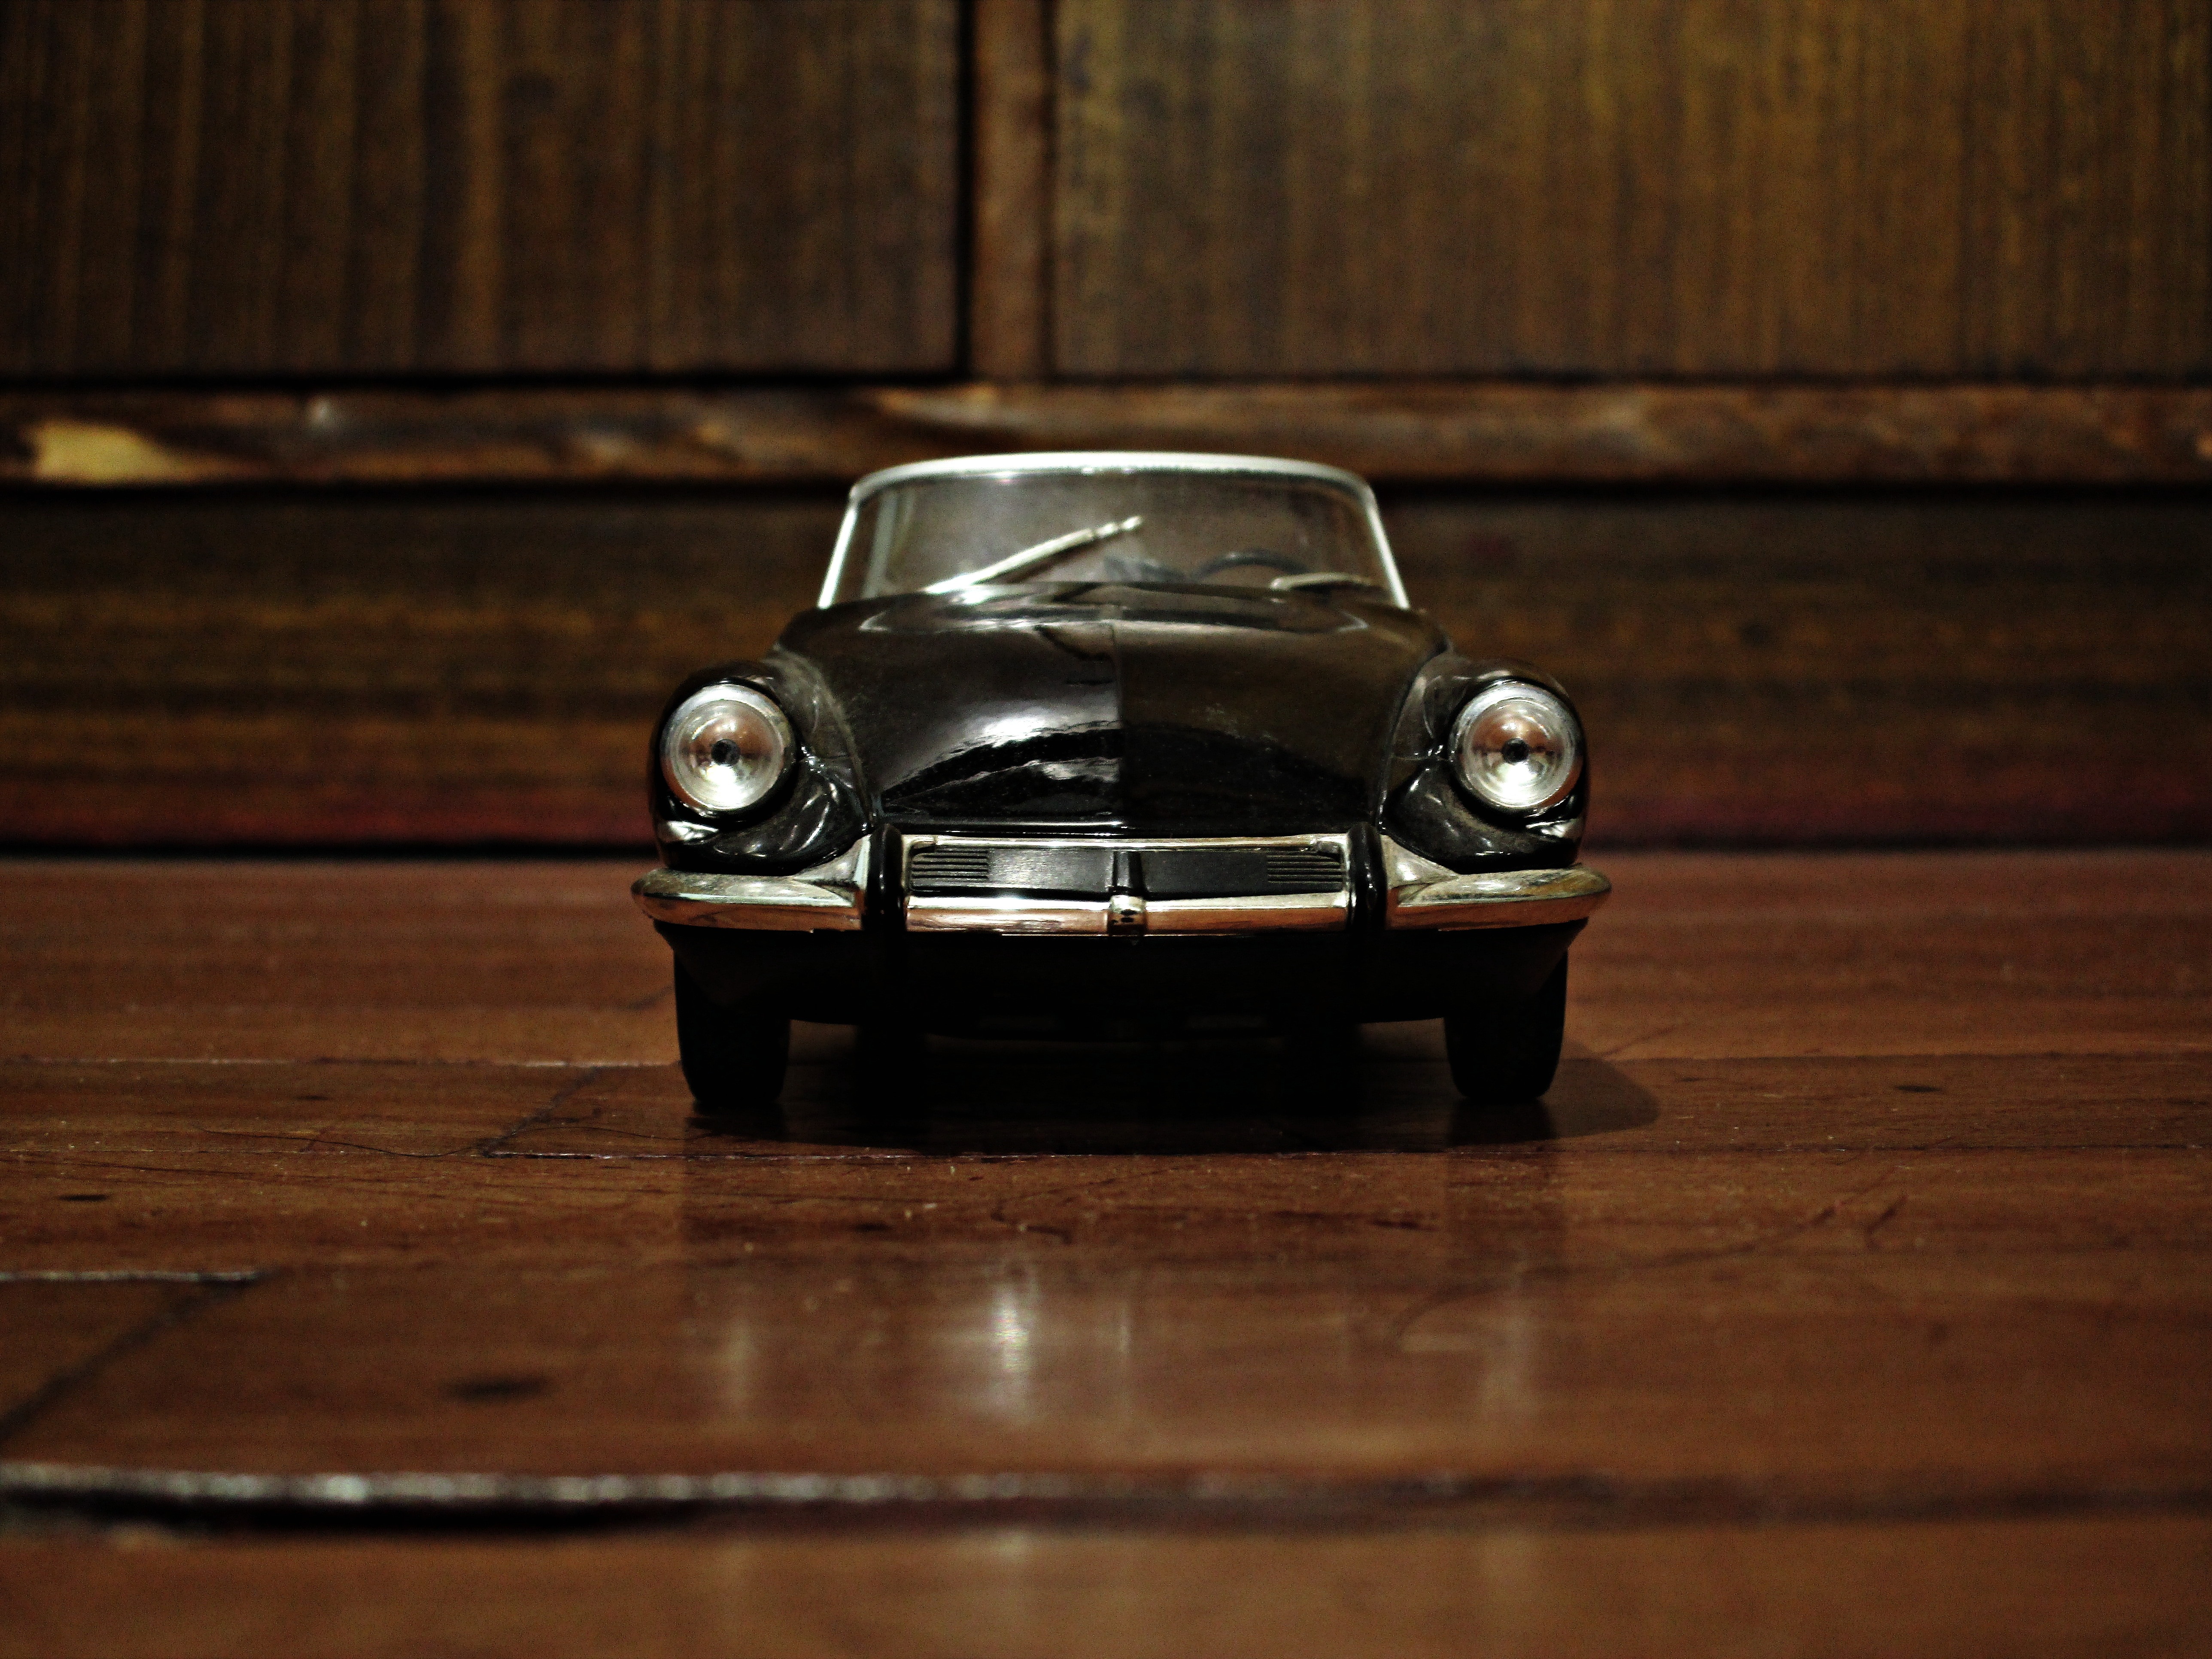
car, wheel, automobile, old, vehicle, auto, scale, toy, sports car, vintage car, mini, elegant, classic, porsche, model car, antique auto, land vehicle, scale model, automobile make, automotive design, performance car, mid size car